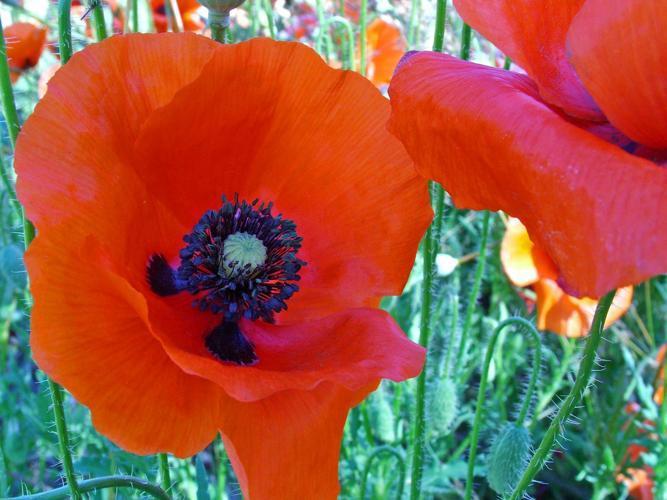
Label: corn poppy